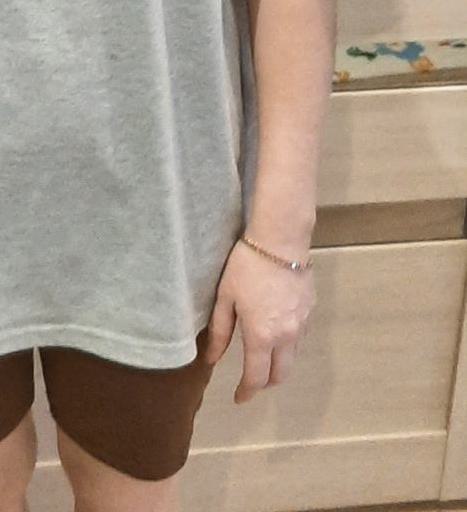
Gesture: no_gesture